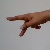
The image shows a hand gesture representing the letter 'P' in Indian Sign Language.